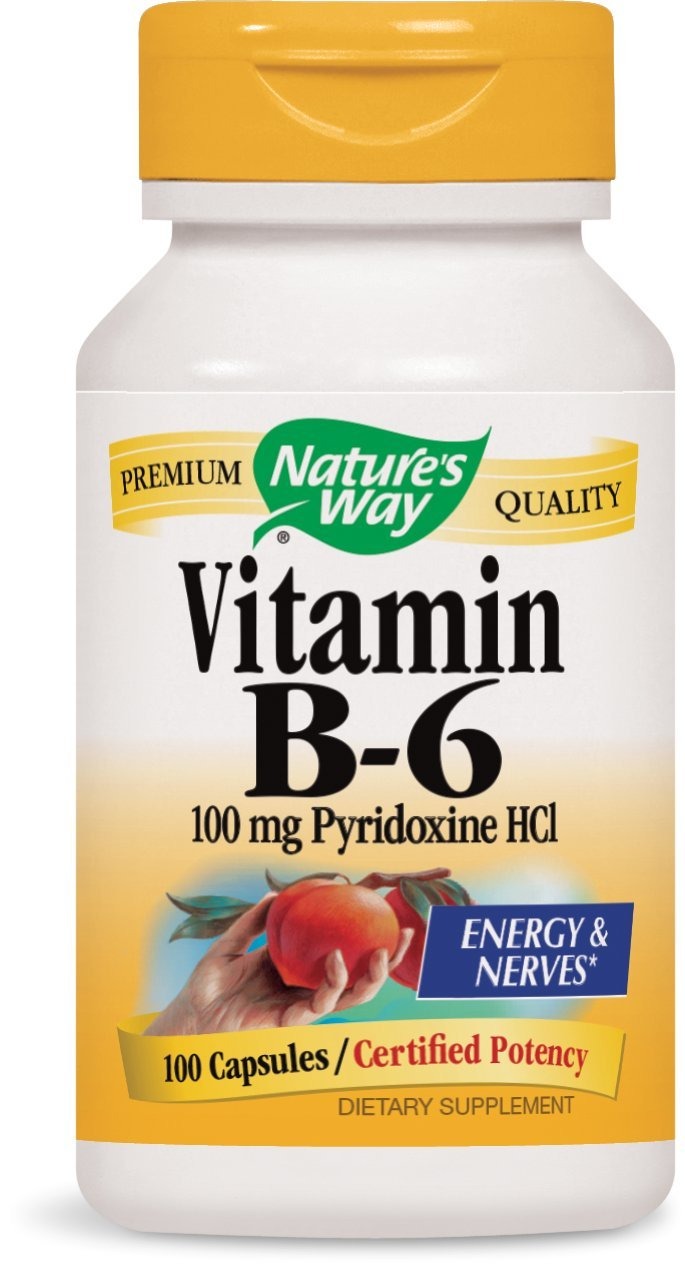
Item Name: Nature's Way Vitamin B-6 100 Mg Pyridoxine Hci Energy and Nerves, 100 Capsules, 100 Count
Bullet Point 1: Vitamin B6 is converted into the main enzyme responsible for amino acid & protein metabolism.
Bullet Point 2: The central nervous system also relies on B6 in the production of serotonin, a critical neurotransmitter.
Bullet Point 3: Our Vitamin B6 is carefully tested and produced to superior quality standards.
Bullet Point 4: Gluten-Free
Bullet Point 5: No sugar, salt, yeast, wheat, corn, soy, dairy products, artificial colors, flavors or preservatives.
Value: 100.0
Unit: Count

Price: 15.99